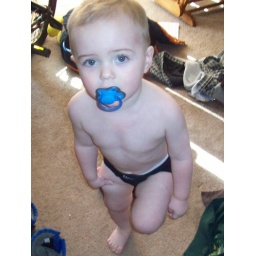
Bryce in his big boy pants